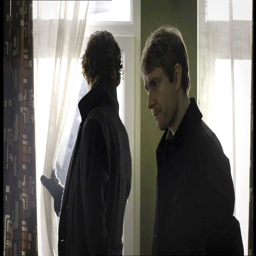
actor as film character looking out the window with actor as film character